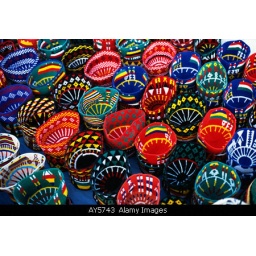
AY5743 Colourful hand woven hats in Moroccan street market Souk